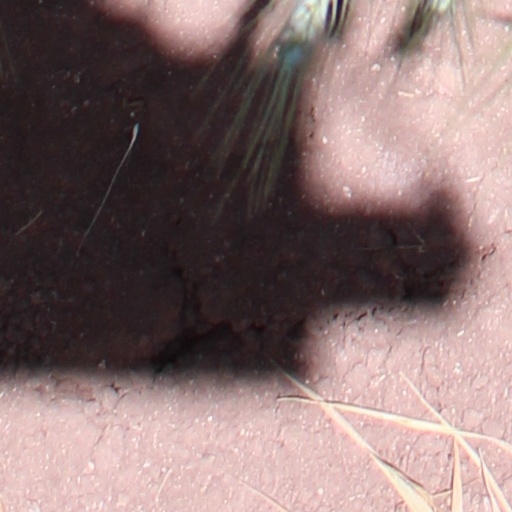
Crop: wheat